Organ concertos, Op. 4 (Handel)

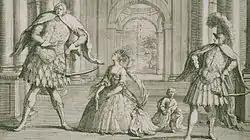
Caricature of the singers Senesino, Francesca Cuzzoni and Gaetano Berenstadt (l. to r.) in Handel's opera Flavio, 1723

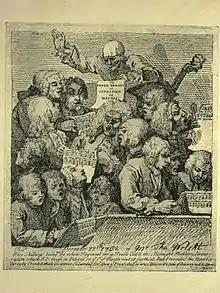
William Hogarth, 1732: Choral rehearsal for the oratorio "Judith" by Willem de Fesch

In the 1730s London theatre audiences were constantly clamouring for novelty and displays of virtuosity on the musical stage. Handel's Italian opera company had to compete with the full range of spoken drama as well as popular musical entertainment, including English ballad operas such as the highly successful Beggar's Opera and the pantomimes and burlesques produced by John Rich. Between 1732 and 1733 the composer Thomas Arne with his son and John Frederick Lampe briefly ran an English opera company devoted to full-length operas in the English language. Of these entertainments, Italian opera demanded the highest expenditure and posed the highest risks.